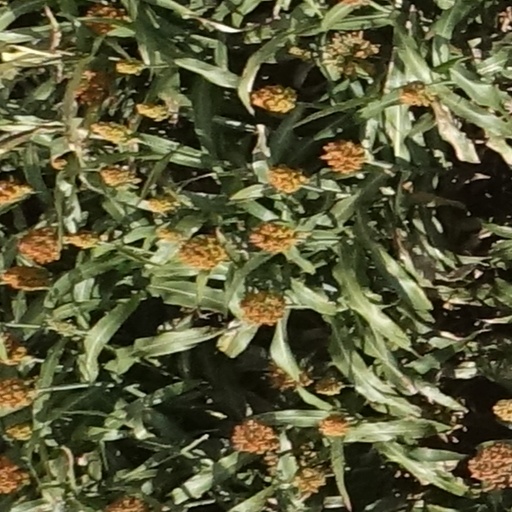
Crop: sorghum